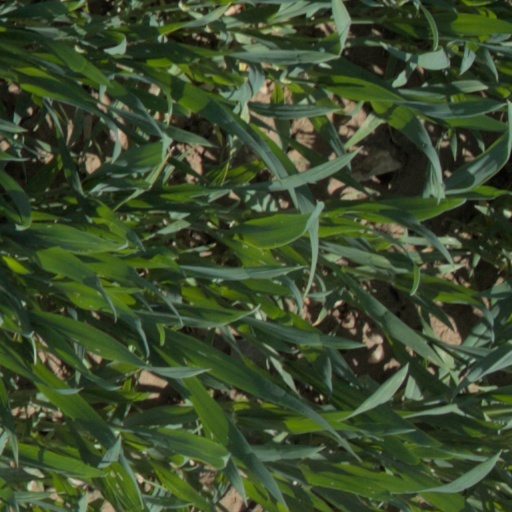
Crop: wheat